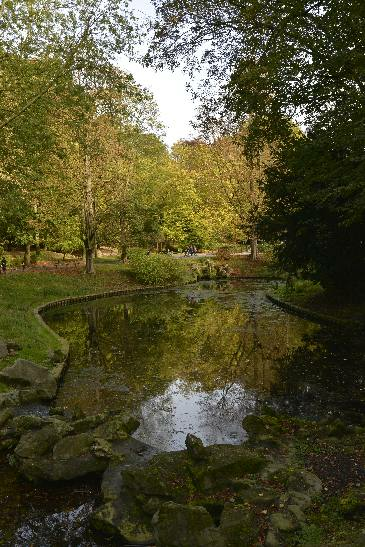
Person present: No